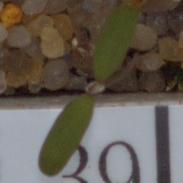
Label: fat_hen